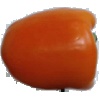
Label: Pepper Orange 1